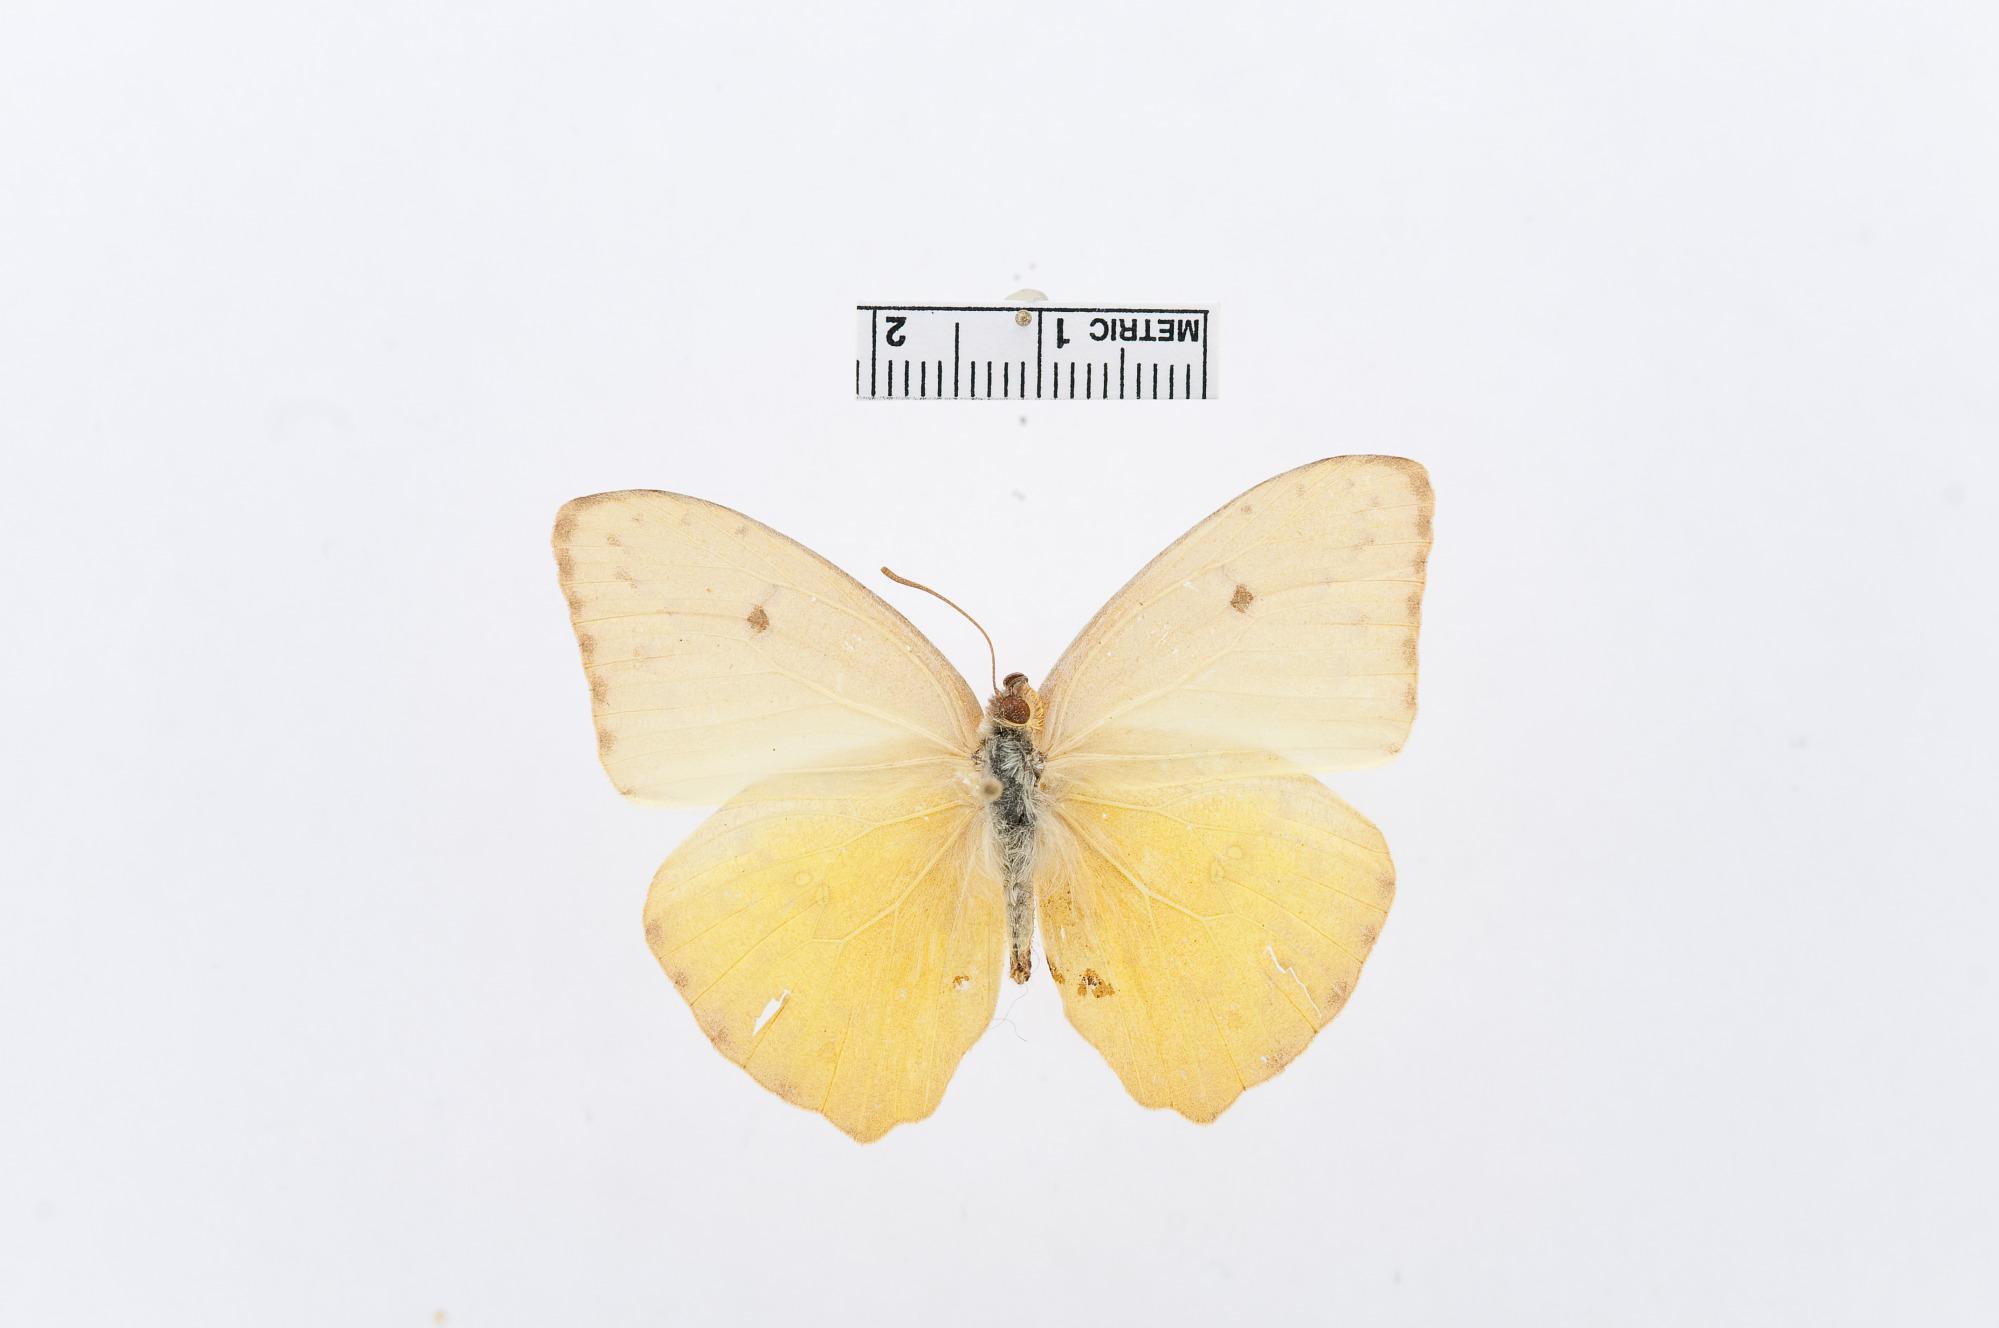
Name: Phoebis bourkei
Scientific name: Phoebis bourkei
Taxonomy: Animalia, Arthropoda, Hexapoda, Insecta, Lepidoptera, Pieridae, Coliadinae